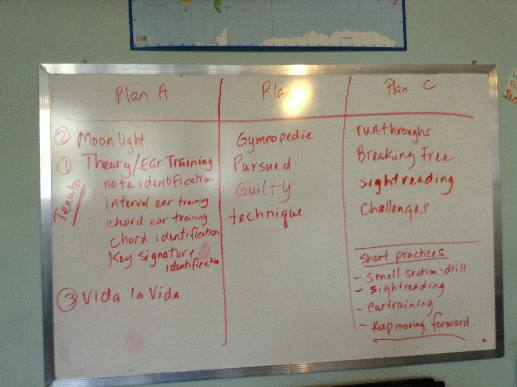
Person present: No